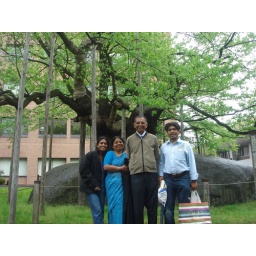
Th rock splitting Cherry tree in the background